Bitburg

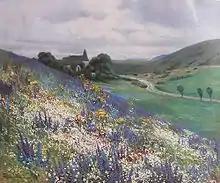
Fritz von Wille: "Die blaue Blume"

Bitburg-Erdorf station is part of the Eifel line (KBS 474). Trains that pass through include: